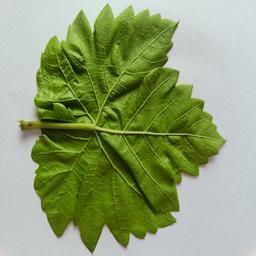
Label: Healthy Leaves